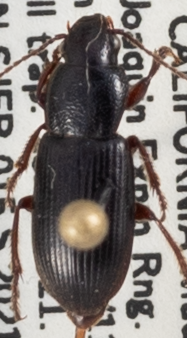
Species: Dicheirus piceus
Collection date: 2021-04-28 04:00:00
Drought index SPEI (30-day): -1.85
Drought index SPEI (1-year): -1.69
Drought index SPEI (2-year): -1.69